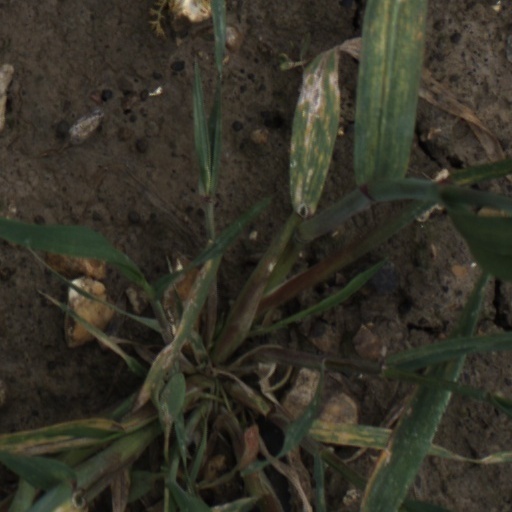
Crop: wheat